James Alexander Holden

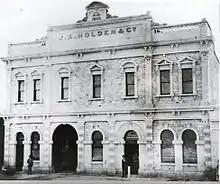
J. A. Holden & Co., 100 Grenfell Street

The business also went through a succession of addresses, from the original leased premises at the corner of King William and Rundle Street in 1856 then larger premises at 34 King William Street in 1859.